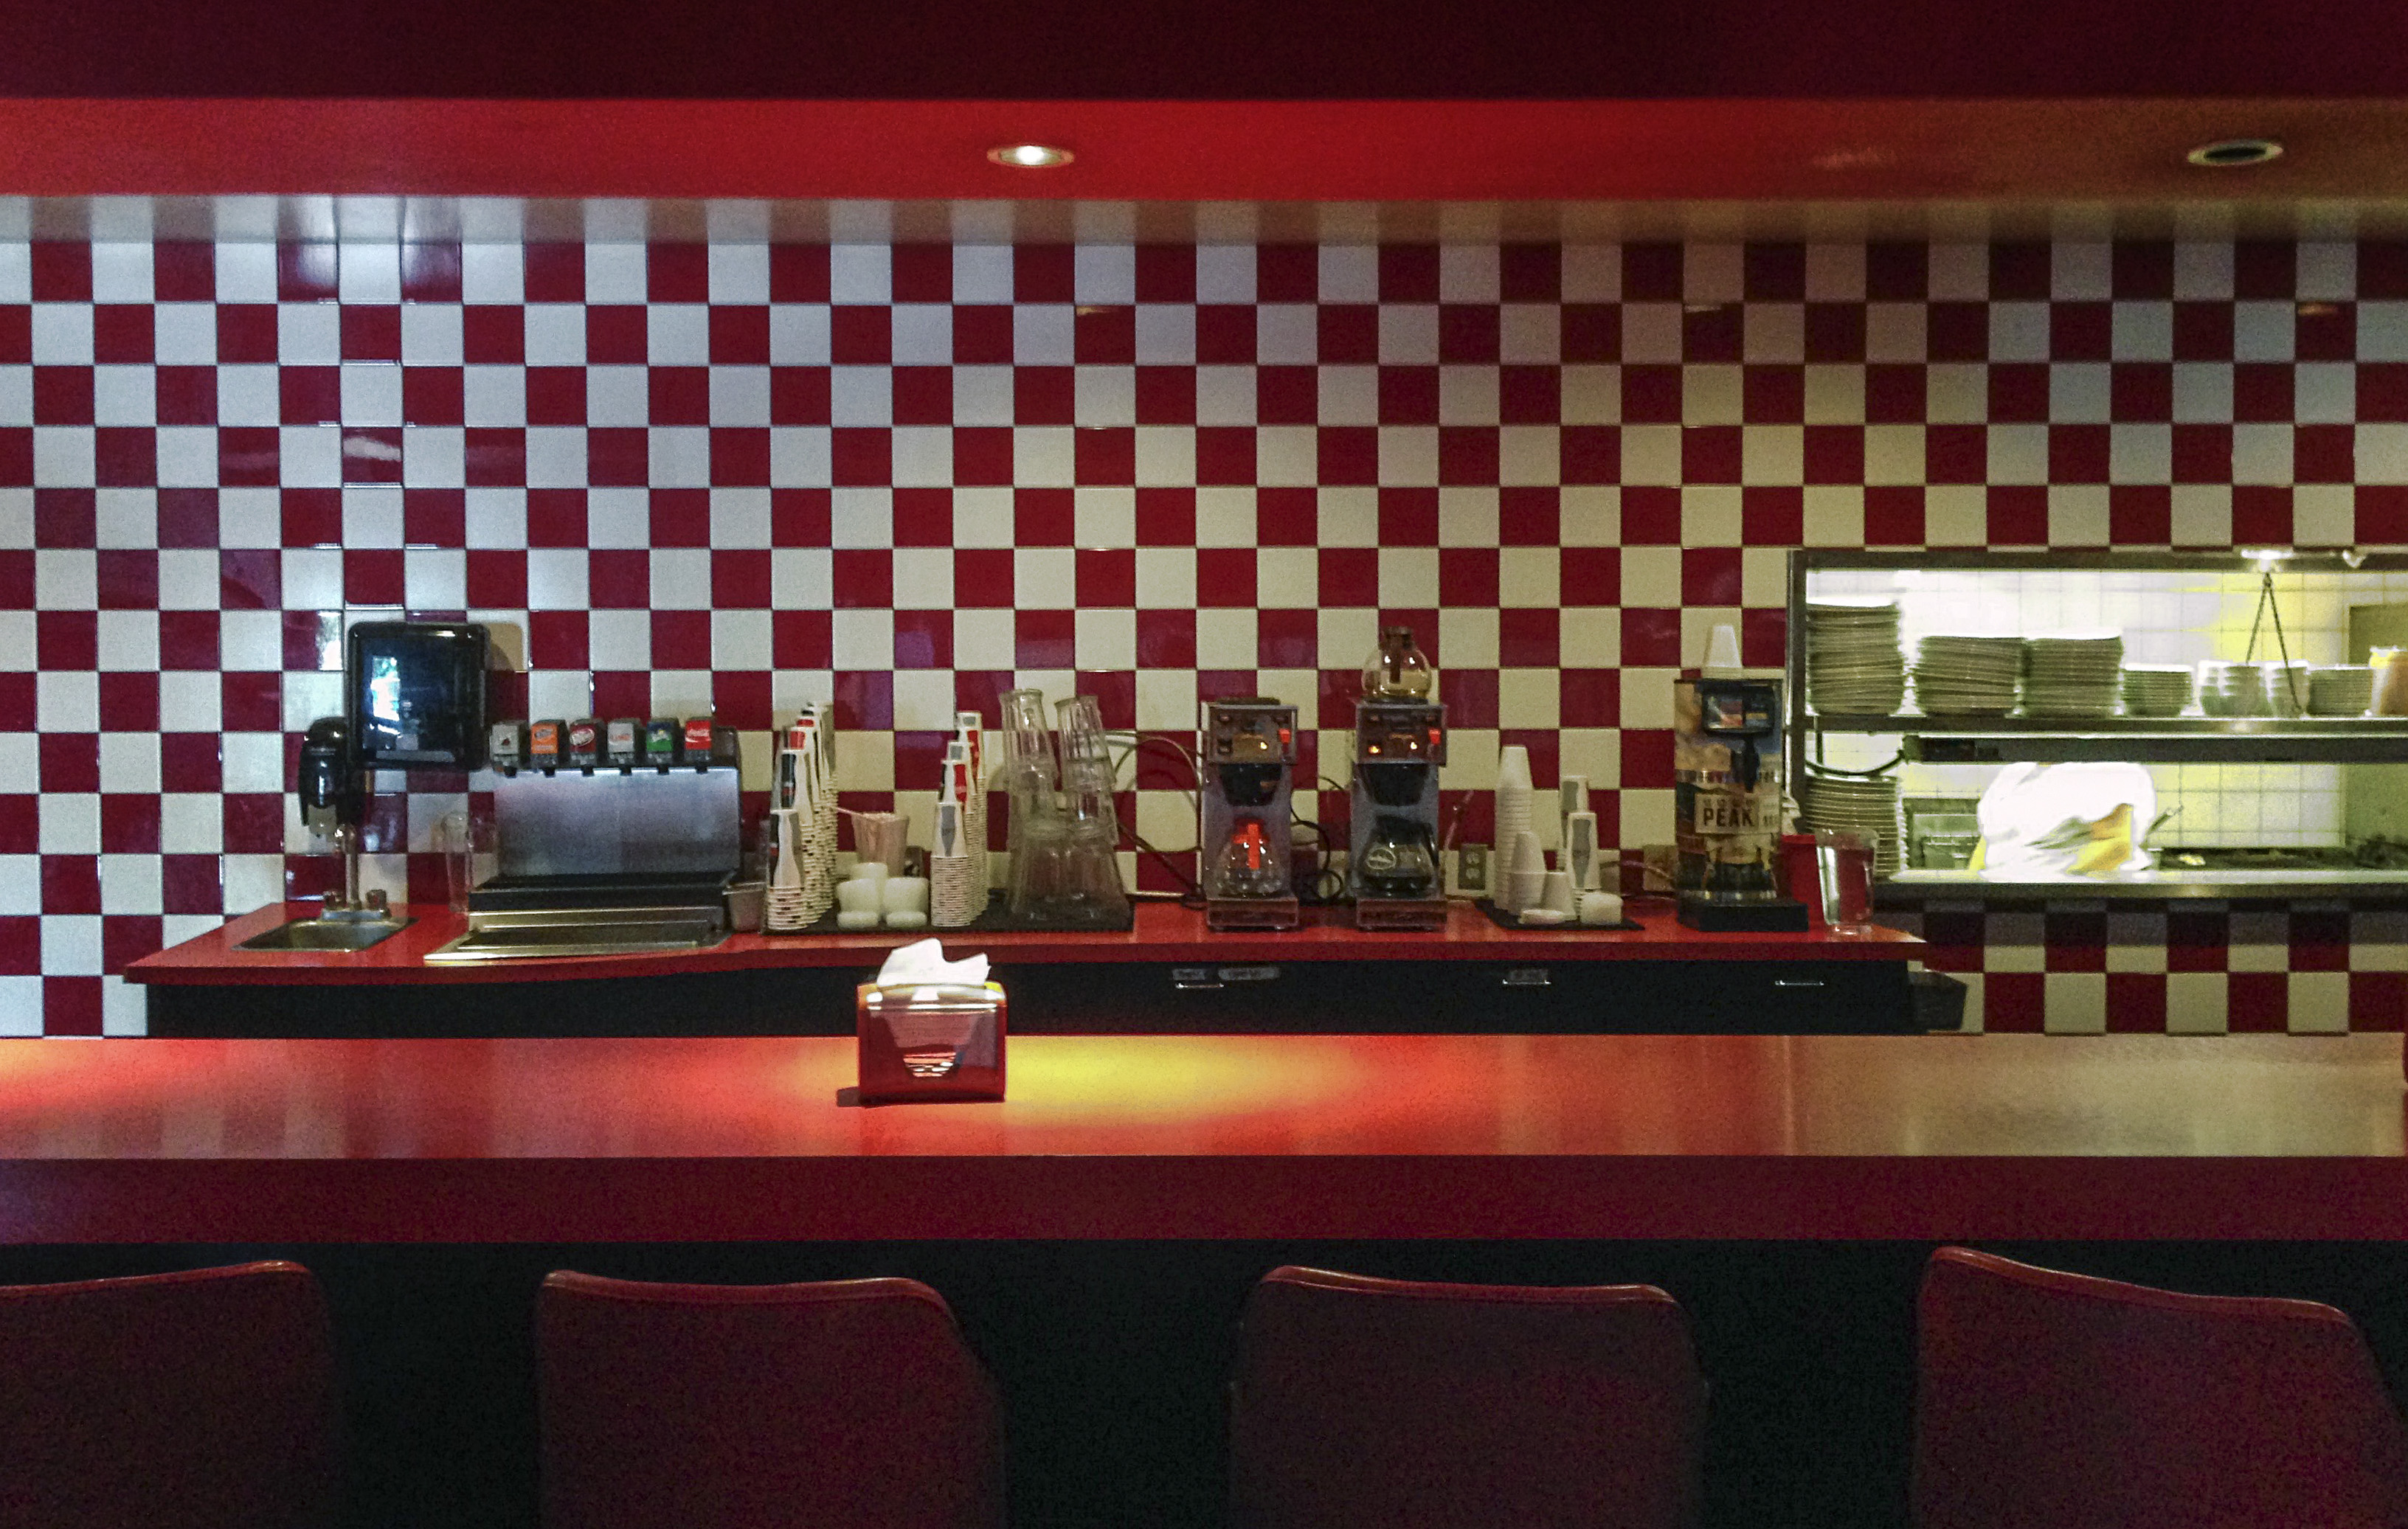
auditorium, restaurant, 2015, theatre, stage, 365, 3652015imstillstanding, function hall